Kevin Mayer

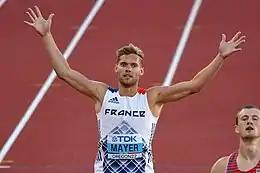
Mayer at the conclusion of the 1500 m of 2022 World Championships decathlon

Mayer did not compete in the 2022 World Athletics Indoor Championships due to an issue with his Achilles after catching Covid earlier.